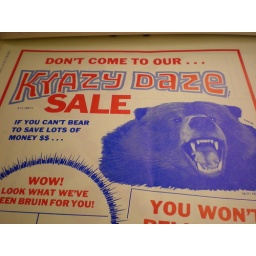
old premade clipart ad from a 1978 book found in my office